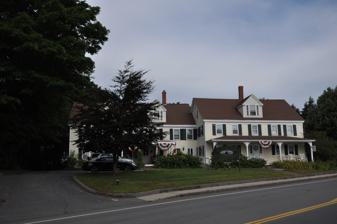
Building: Old Orchard Beach Inn
Country: United States of America
Year built: 1730
Historic inn in Maine, United States United States historic place Staples Inn U.S. National Register of Historic Places Show map of Maine Show map of the United States Location 6 Portland Ave., Old Orchard Beach, Maine Coordinates 43°31′3″N 70°22′42″W / 43.51750°N 70.37833°W / 43.51750; -70.37833 Area 0.5 acres (0.20 ha) Built 1840 NRHP reference No. 86002422 Added to NRHP June 26, 1987 The Staples Inn , now the Old Orchard Beach Inn , is an historic travelers' accommodation at 8 Portland Avenue in Old Orchard Beach, Maine .  Located in a building dating to the late 18th century, it is the oldest known property to have regularly had summer boarders, with a documented history of doing so dating to 1840.  The building was listed on the National Register of Historic Places in 1987. Description and history The Old Orchard Beach Inn is prominently located in the center of Old Orchard Beach, on the west side of Portland Avenue ( Maine State Route 8 ), opposite the town hall.  It is a 2 + 1 ⁄ 2 -story wood-frame structure, with two large blocks, that on the left offset to the rear.  Both have side-gable roofs and are finished in clapboard siding.  The right block has a hip-roofed porch extending across its width, and both sections have gabled dormers projecting from the roof.  The right block's interior includes 18th-century features such as a narrow winding staircase, low ceiling, and fireplace mantel. The house's oldest portion was built sometime in the 18th century, possibly as early as 1730.  Initially a one-story farmhouse, it was bought by Elisha Staples in 1790 and enlarged by raising the roof.  About 1840 his grandson Ebenezer began taking on summer visitors, who began arriving in the area in larger numbers after railroad access to the area increased in the 1840s and 1850s.  By the 1870s, the establishment was one of the largest in Old Orchard Beach, with 300 beds.  Much of the complex, remarkably sparing the original farmhouse, was destroyed by fire in 1875.  A new, larger hotel was built adjacent, that was demolished in the 20th century.  The exterior of the surviving house, now the Old Orchard Beach Inn, is much as it might have appeared late in the 19th century, and its upstairs rooms appear as they might have been in the mid-19th century. See also National Register of Historic Places listings in York County, Maine References